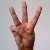
The image shows a hand gesture representing the letter 'W' in Indian Sign Language.